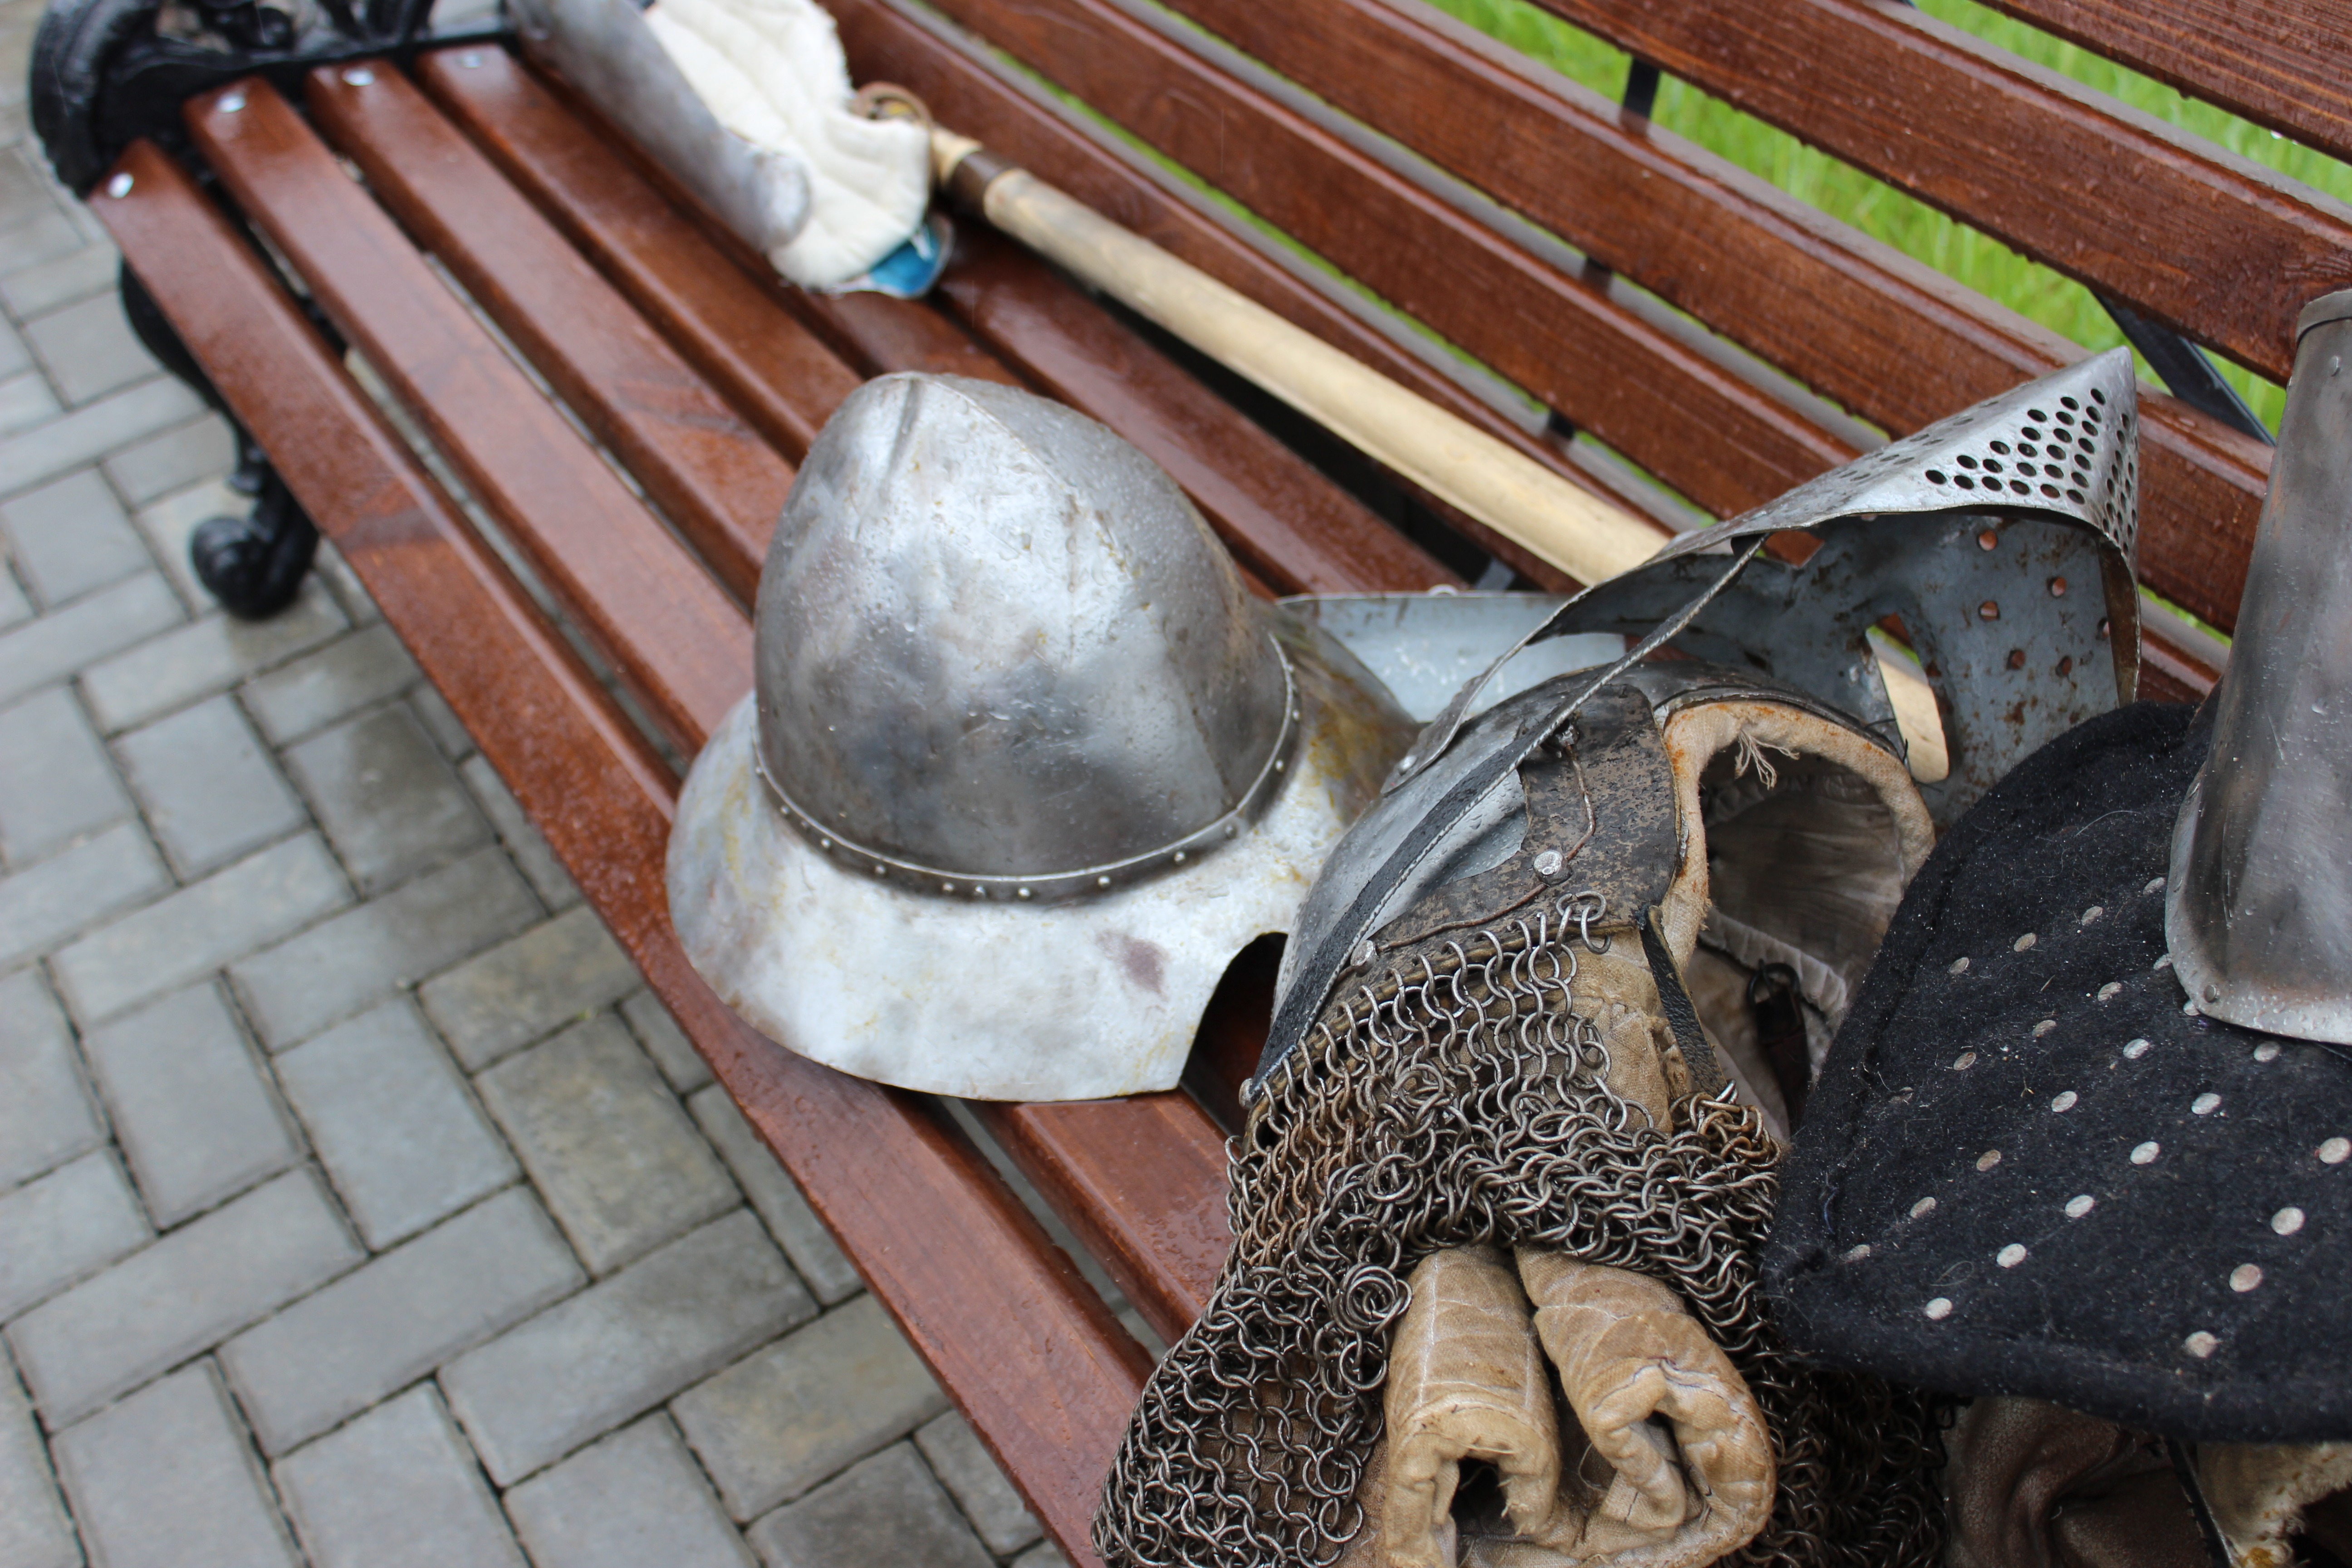
wood, horn, helmet, weapons, shield, history, carving, armor